Reprisal!

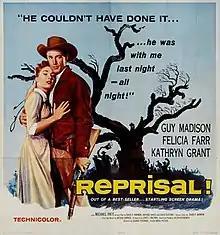

Reprisal! is a 1956 American Western film directed by George Sherman and starring Guy Madison, Felicia Farr and Kathryn Grant. The film's sets were designed by the art director Walter Holscher.